Souls for Sables

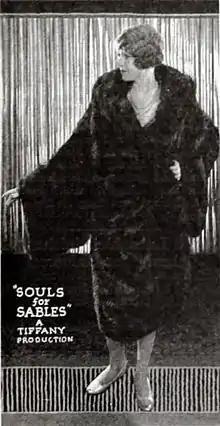
Advertisement

Souls for Sables is a 1925 American silent drama film directed by James C. McKay and starring Claire Windsor. It was produced and released by Tiffany Pictures.